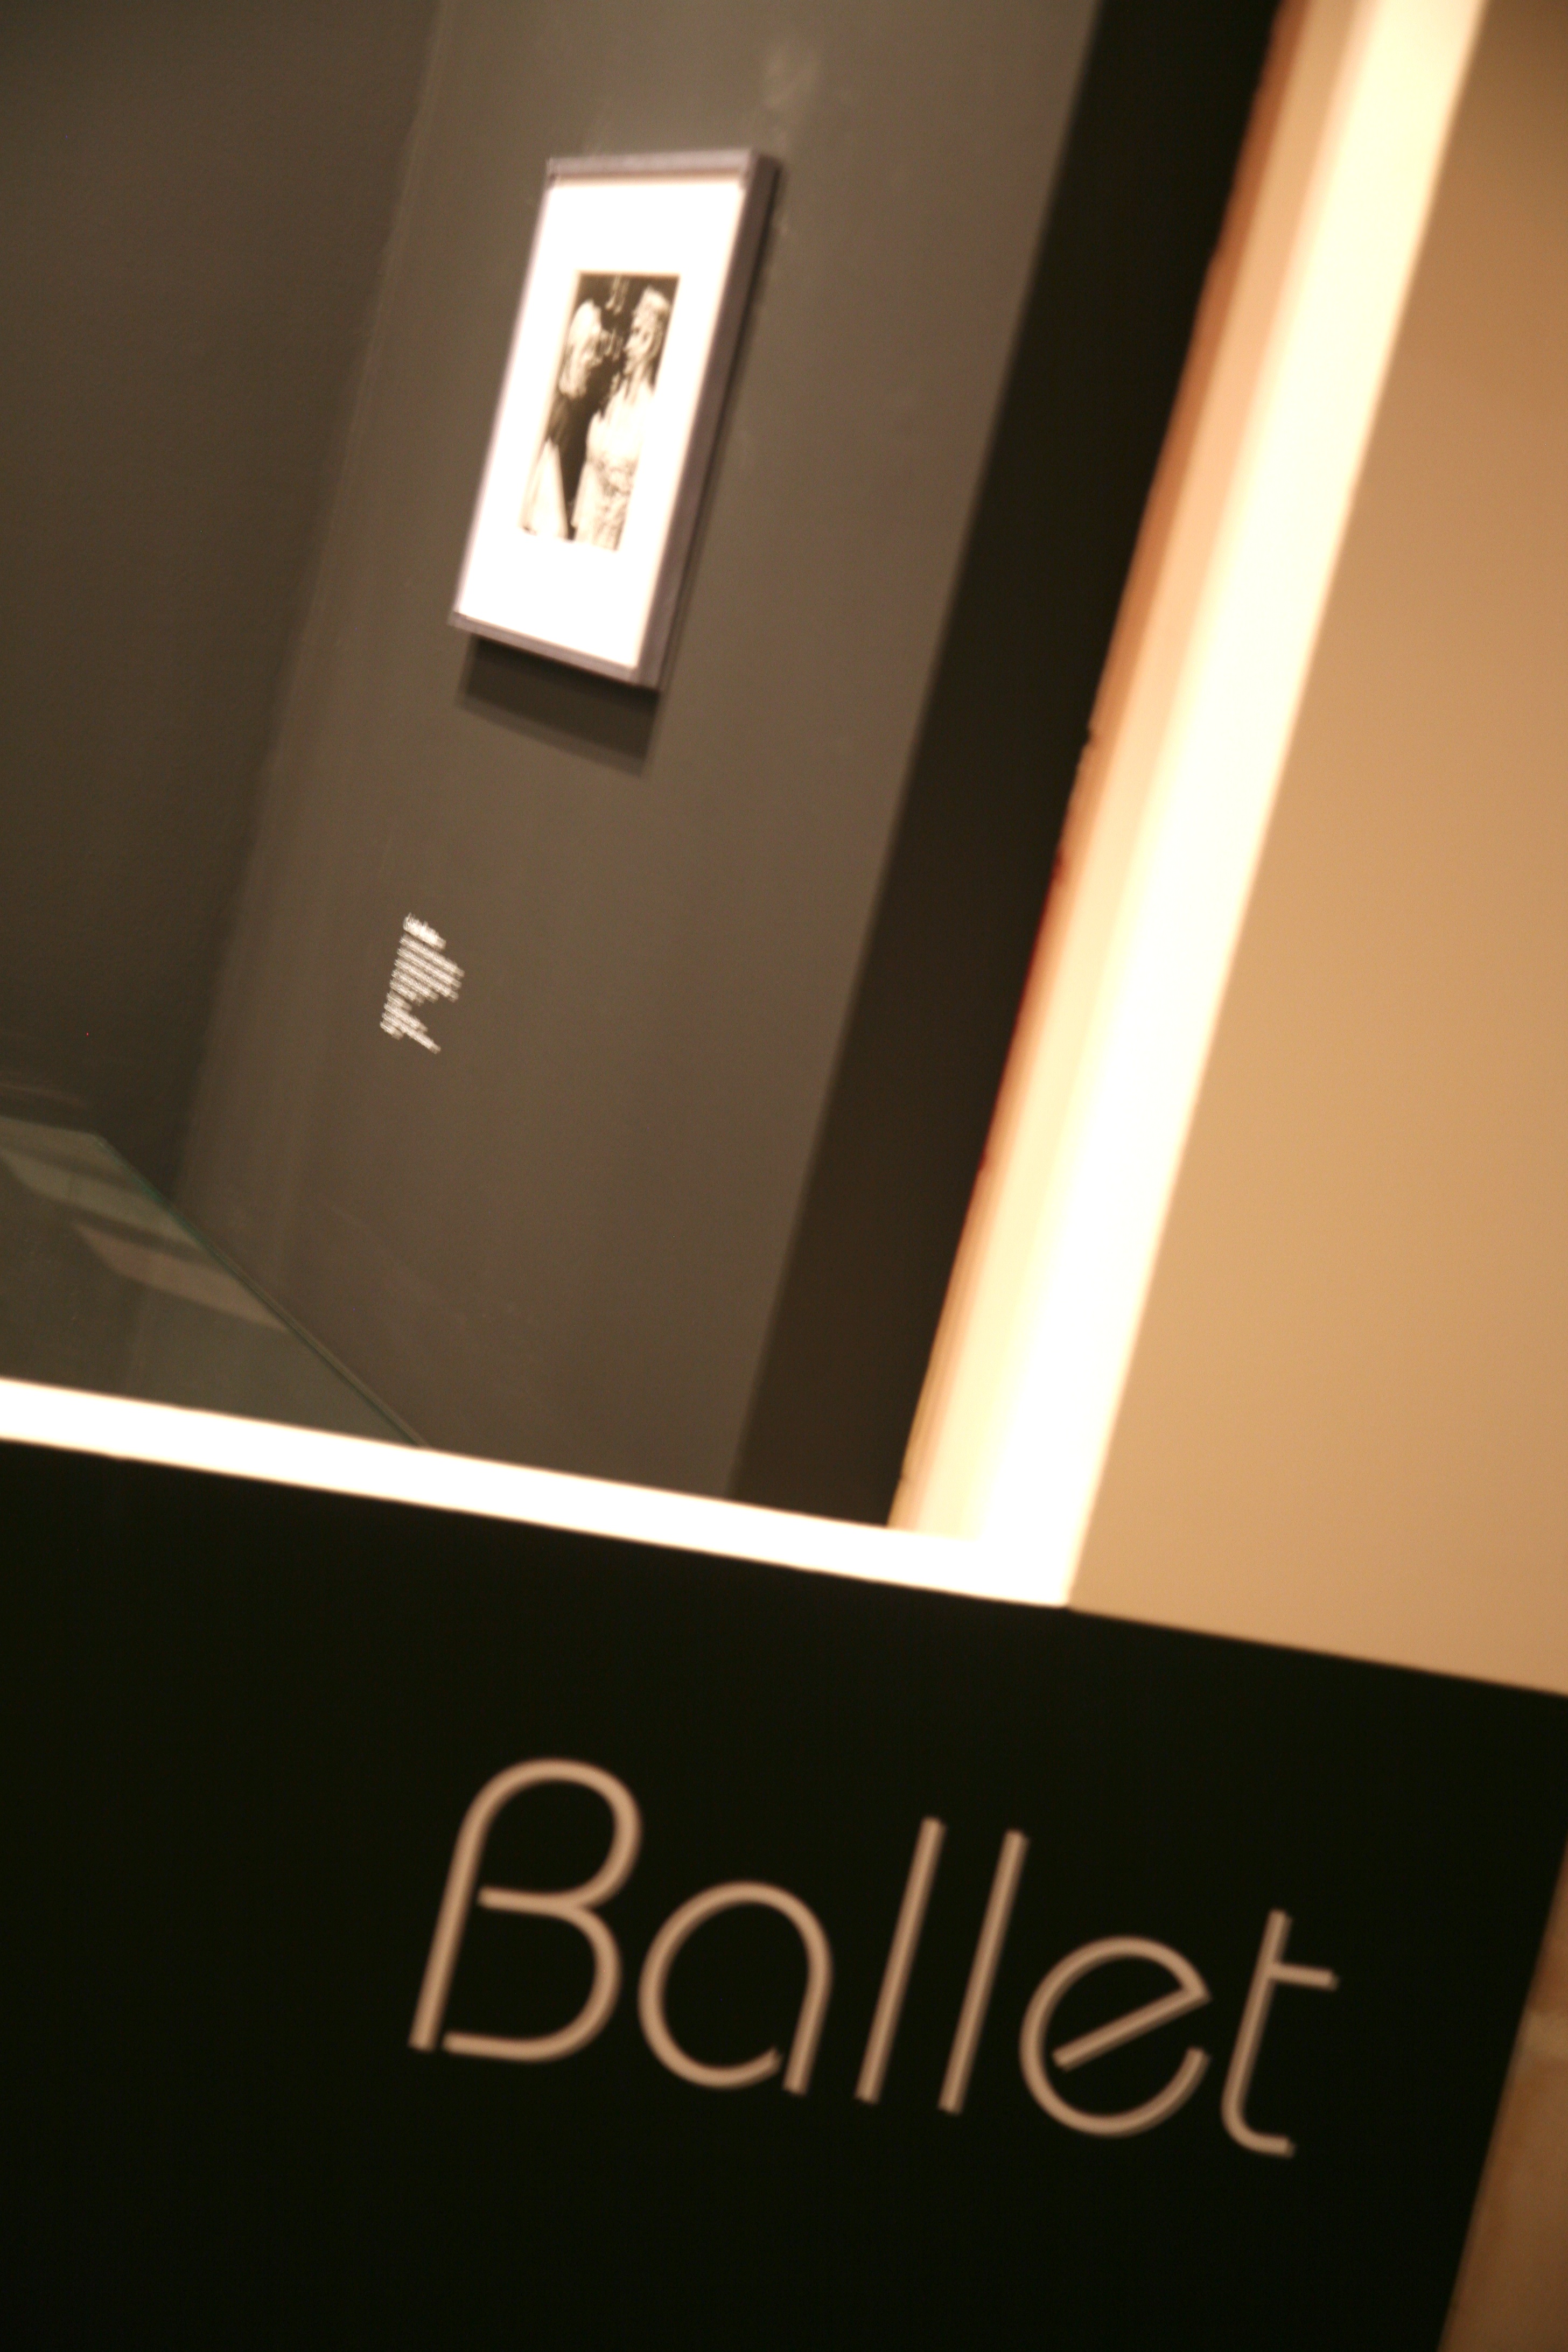
light, white, paris, opera, lighting, brand, exposition, design, bnf, exhibition, shape, palaisgarnier, operadeparis, liebermann, rolfliebermann, biblioth quenationaledefrance